Gelding

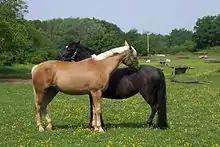
Gelding a male horse can reduce potential conflicts within domestic horse herds.

A gelding is a castrated male horse or other equine, such as a pony, donkey or a mule. The term is also used with certain other animals and livestock, such as domesticated camels. The equivalent terms for castrated male cattle are "steer" or "bullock", and "wether" for sheep and goats.